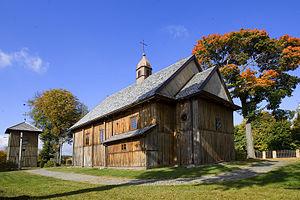
Milejczyce est un village polonais de la voïvodie de Podlachie et du powiat de Siemiatycze. Il est le siège de la gmina de Milejczyce et comptait 1 100 habitants en 2006.